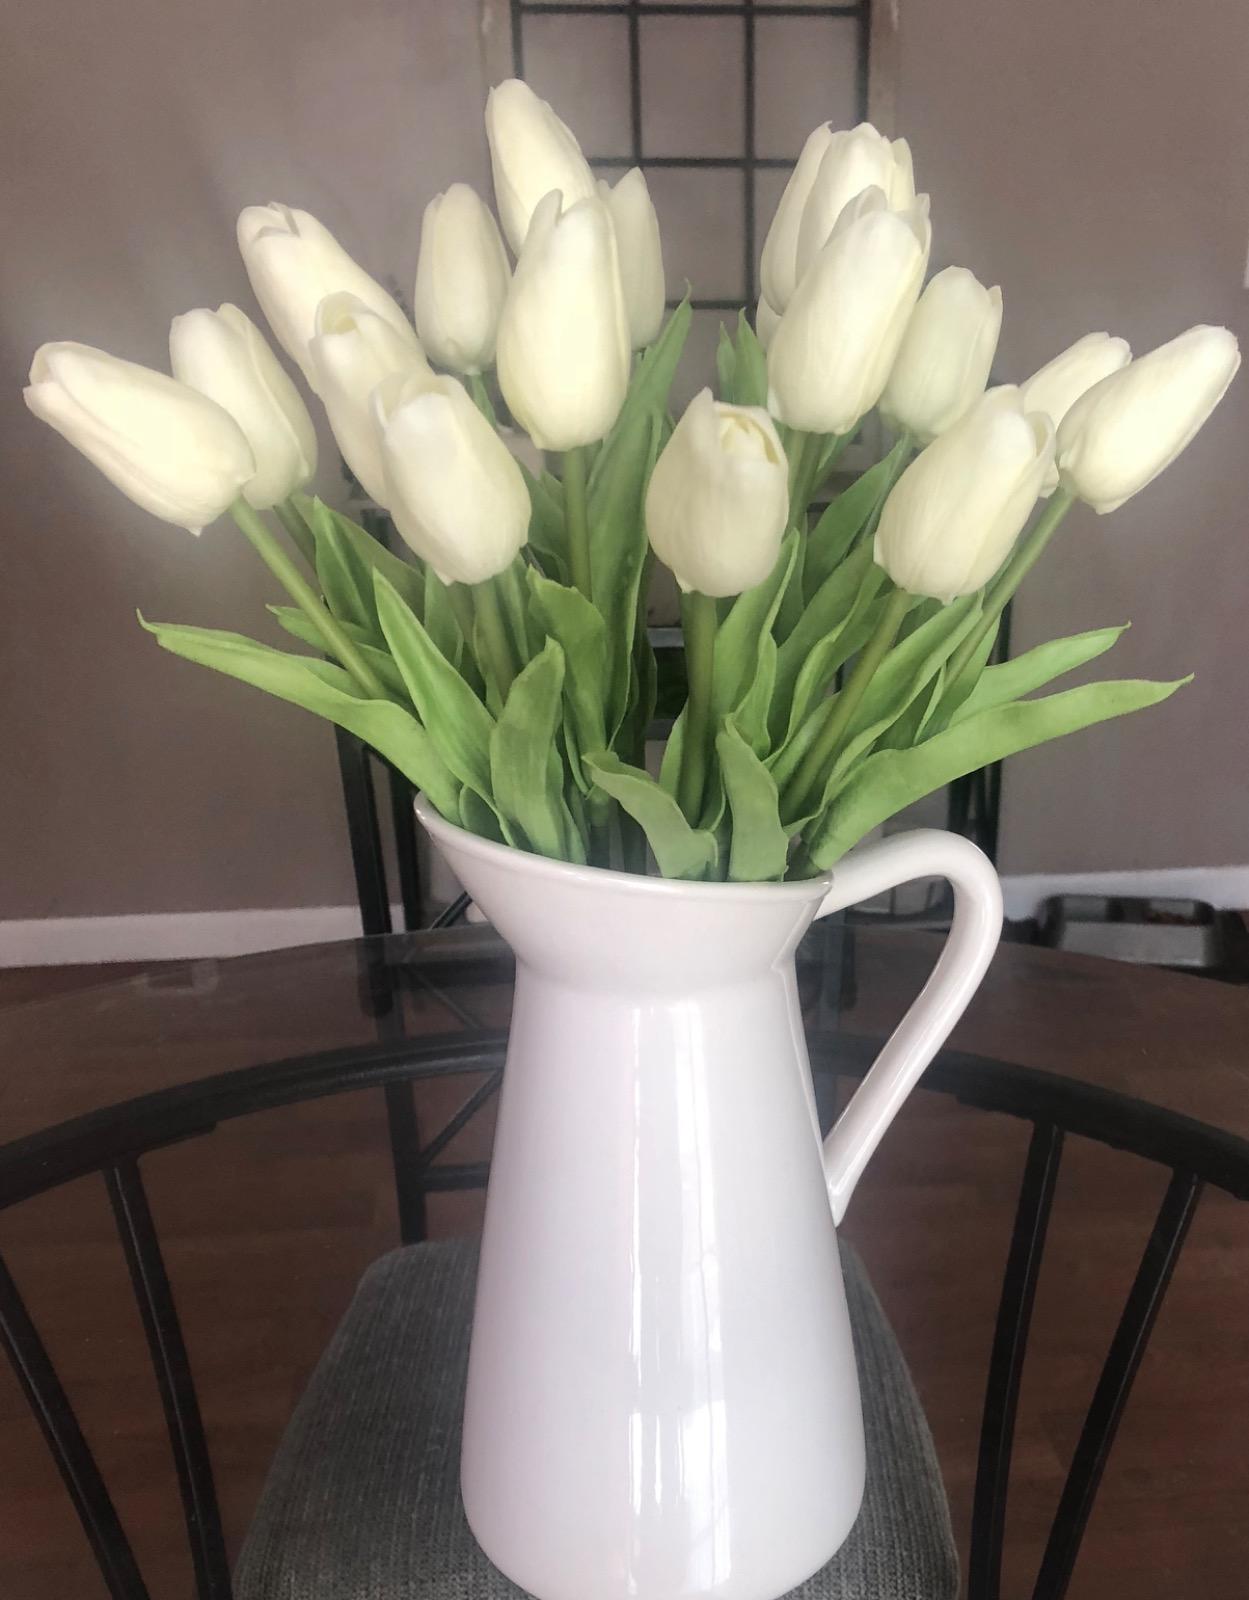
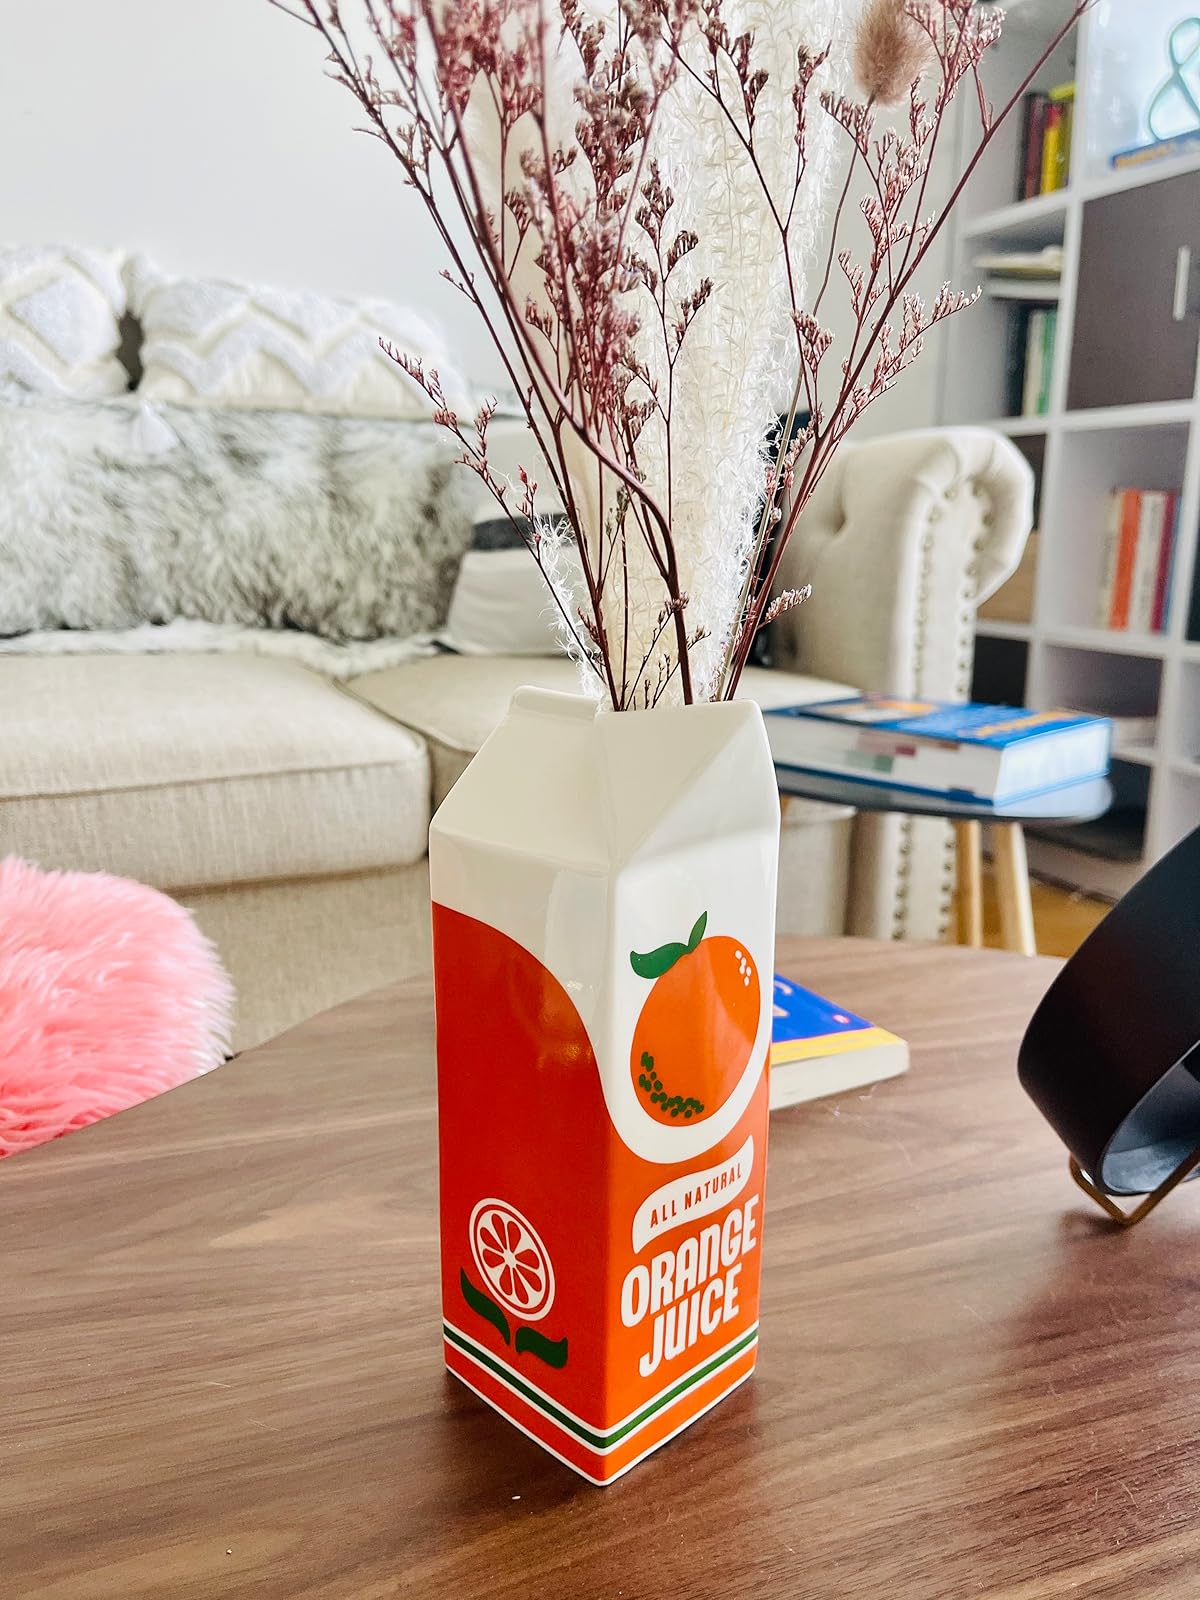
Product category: vase
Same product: no